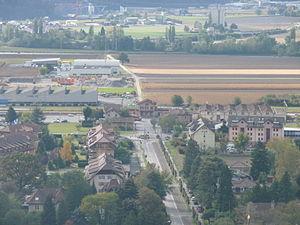
Gare de Bex.